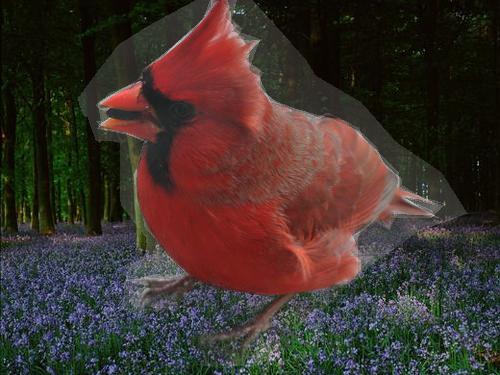
Bird species: Cardinal
Bird type: landbird
Background: land